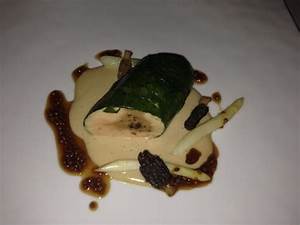
Label: chicken